Enngonia, New South Wales

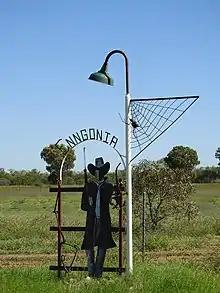
Metal artwork of a bushranger, southern approach to the town (2021).

In 1859, Con Bride, founded a horse station, naming his rough shack along the Warrego River, 'Erin's Gunyah'. Bride is regarded as one of the pioneer colonists of the lower Warrego River region and is better known for his leading role in the Hospital Creek Massacre of Aboriginal people which also occurred in 1859.